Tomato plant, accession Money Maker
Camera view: bottom (45 deg); turntable rotation: 210 degrees
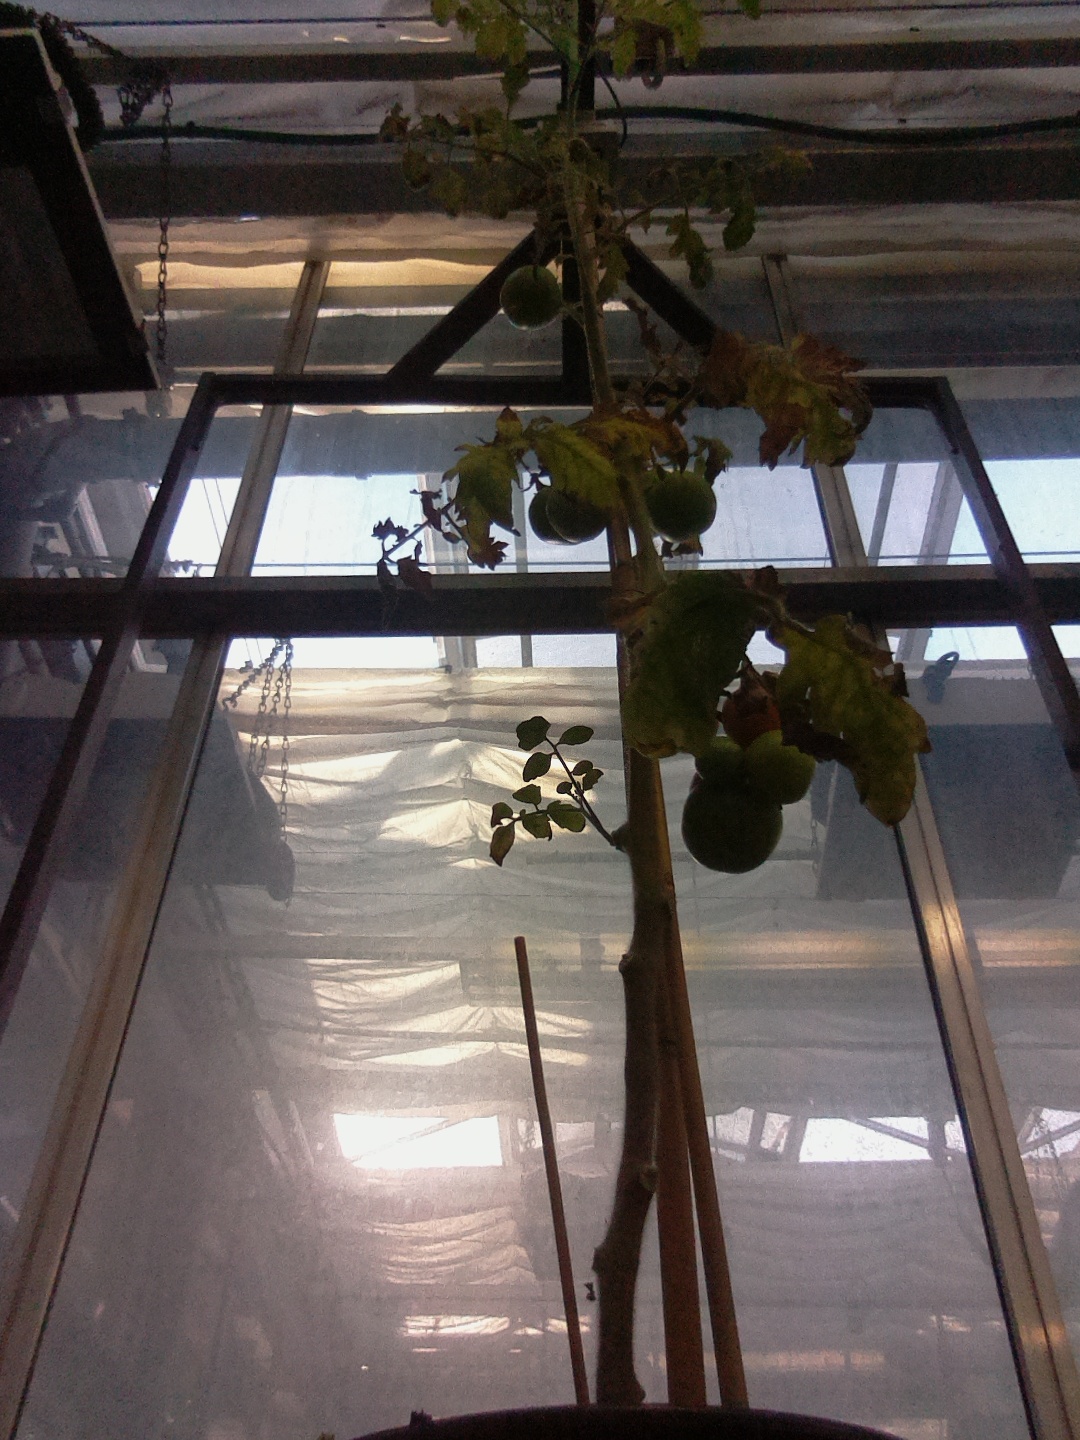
BBCH growth stage 83: 30%-40% of fruits show typical fully ripe color